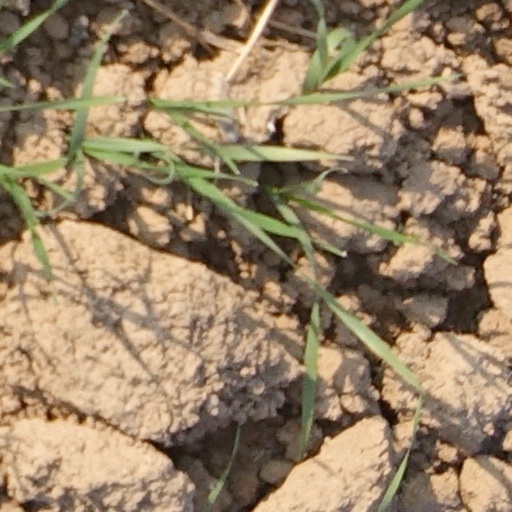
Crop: wheat